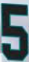
Number: 5